Trent Cotchin

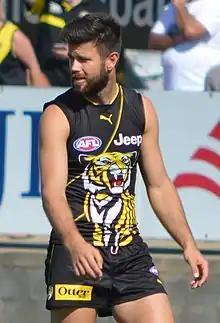
Cotchin during a Richmond pre-season match in March 2019

Cotchin started his 2019 pre-season with a limited training schedule due to his relative seniority among Richmond players and his large playing load over the previous two seasons. During that time, he was ranked the 46th best player in the league in the AFL's official statistical player ratings. Cotchin captained the club in each of its two pre-season matches in February and March before recording 31 disposals and earning the maximum three Brownlow votes and maximum 10 coaches association award votes in round 1's season-opening win over . In round 3, Cotchin suffered an apparently minor hamstring injury in the third quarter of a loss to . Initial estimations placed a two-to-three week time frame on his recovery, but a setback in mid-April pushed his expected return date to at least round 8. That date continued to be extended in May, before he finally made his return after seven weeks on the sidelines in Richmond's round 11 loss to . Cotchin recorded 15 disposals in the first half of that match, before finishing with 23 disposals from 72 per cent time on ground. He added another 22 disposals the following week before a six-day break forced Cotchin out as a matchday eve withdrawal with hamstring soreness in round 13. After missing that match and following the club's mid-season bye, Cotchin returned to football with 19 disposals in round 15's win over . He was exceptional the following week, recording 27 disposals and two goals to earn a place in Richmond's bests that day, five coaches votes and selection to "AFL Media's" team of the week. In round 18 he played his 150th match as Richmond captain, becoming the third player in club history to do so. One week later he suffered yet another hamstring injury, this time in the opening minutes of his side's round 19 win over . Scans returned the following day revealed the injury to be minor, with a two-to-three week time frame placed upon his recovery. Following two weeks of full training, Cotchin made a return to matchplay in round 23 where he recorded 15 disposals in a modest performance. He was named by "AFL Media" as one of his side's best players in the opening round of the finals, contributing 19 disposals and five clearances in their 47-point qualifying final victory over the . In the preliminary final a fortnight later, Cotchin contributed what "AFL Media" described as "another solid performance" with 14 disposals, six tackles and four clearances. After a poor first half in which Richmond trailed, Cotchin laid a tackle in the opening seconds of the third quarter that the "Herald Sun" labelled instrumental in sparking a second-half turnaround and an eventual victory over . In the grand final, Cotchin record 15 disposals and kicked a final-quarter goal as Richmond defeated by 89 points and Cotchin led the club to a second premiership in three years. In doing so, he equaled a club record as one of five players to captain the club to two premierships, for which coach Damien Hardwick said he would "go down as one of the great leaders and great players" of the club and for which "Herald Sun" chief football reporter Mark Robinson labelled him a "Tigers legend" and "arguably the best captain in the AFL".